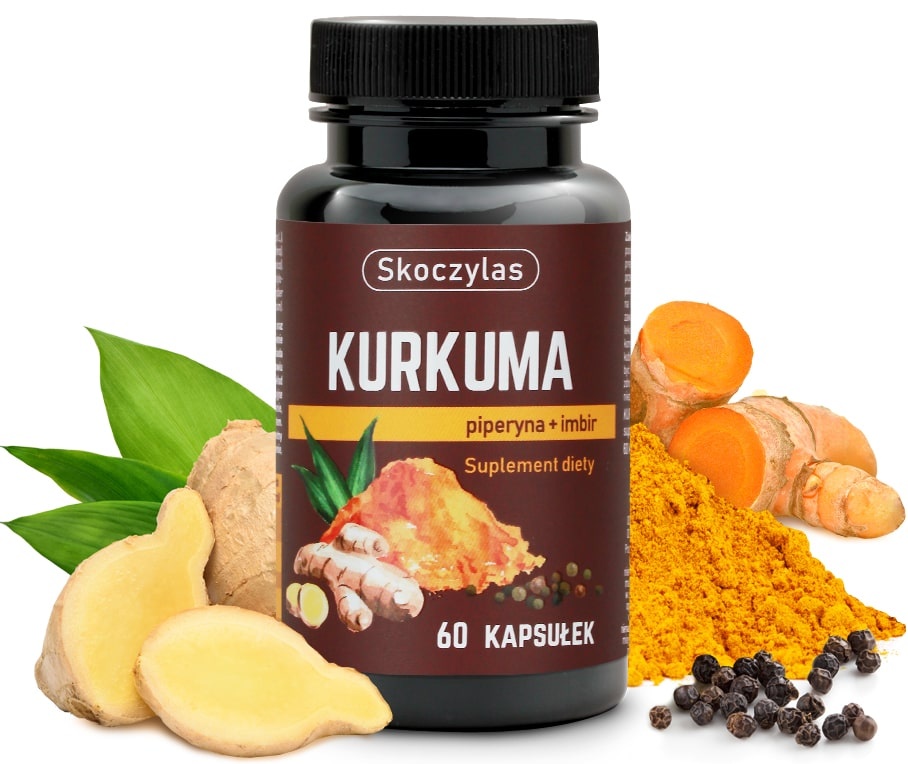
KURKUMA piperyna, imbir, resweratrol i kwercetyna
section { font-size: 1.15em; /* Zwiększenie czcionki */ margin-bottom: 20px; /* Odstęp między sekcjami */ } h2 { font-size: 1.5em; /* Zwiększenie czcionki głównego nagłówka */ } h3 { font-size: 1.3em; /* Zwiększenie czcionki podnagłówków */ } table { width: 100%; border-collapse: collapse; /* Łączy obramowania komórek */ } th, td { border: 1px solid #ddd; padding: 8px; text-align: left; } th { background-color: #4b1514; } tr:nth-child(even) { background-color: #f2f2f2; } ul li { line-height: 1.0; /* Ustawia wysokość linii na 0.5-krotność normalnej wysokości */ } KURKUMA piperyna, imbir, resweratrol i kwercetyna - Skoczylas Przeznaczenie Kurkuma wpływa korzystnie na metabolizm tłuszczów oraz poziom cholesterolu we krwi, wspiera trawienie i pracę wątroby, a także układ odpornościowy. Ma właściwości antyoksydacyjne i pomaga utrzymać w zdrowiu skórę oraz stawy. Winorośl właściwa ma pozytywny wpływ na układ sercowo-naczyniowy, ma właściwości antyoksydacyjne i wspiera kondycję skóry. Z kolei imbir wspiera trawienie, stawy i odporność. Również jest dobrym antyoksydantem. Pieprz czarny tak jak pozostałe składniki to świetny antyoksydant, wpływający na prawidłowe trawienie, odporność i skórę. Zalety starannie wyselekcjonowane źródło surowca, bez substancji konserwujących, bez przeciwzbrylaczy, bez sztucznych barwników (przezroczysta kapsułka), czarne opakowanie chroni zawartość przed niepożądanym działaniem promieni UV, bezbarwna kapsułka pochodzenia roślinnego, prosto od producenta z Polski. Składniki Ekstrakt z kłącza ostryżu długiego ( Curcuma longa L. ), ekstrakt ze skórki owocu winorośli właściwej ( Vitis vinifera ), kapsułka (substancja glazurująca: hydroksypropylometyloceluloza), kwercetyna z perełkowca japońskiego ( Sophora japonica ), substancja wypełniająca: celuloza mikrokrystaliczna, ekstrakt z korzenia imbiru lekarskiego ( Zingiber officinale ), ekstrakt z owocu pieprzu czarnego ( Piper nigrum ). Dzienna porcja Składniki Ilość w 2 kapsułkach (Zalecanej dziennej porcji) Ekstrakt z kłącza ostryżu długiego, w tym: kurkuminoidy 500 mg 475 mg Ekstrakt z winorośli właściwej, w tym: resweratrol 200 mg 100 mg Kwercetyna z perełkowca japońskiego 100 mg Ekstrakt z imbiru lekarskiego, w tym: gingerole 40 mg 2 mg Ekstrakt z pieprzu czarnego, w tym: piperyna 2,1 mg 2 mg Zalecane spożycie Dorośli 1 kapsułka 2 razy dziennie w trakcie posiłku, popijając wodą. Wskazane jest przyjmowanie preparatu przez 3 miesiące. Po tym czasie należy zrobić przerwę na okres około 1-2 miesięcy. Nie należy przekraczać zalecanej porcji do spożycia w ciągu dnia. Sposób przechowywania Przechowywać w sposób niedostępny dla małych dzieci, w suchym, nienasłonecznionym miejscu, w temperaturze pokojowej. Ważne uwagi Suplement diety nie może być stosowany jako substytut zróżnicowanej diety. Prowadzenie zdrowego trybu życia i stosowanie zrównoważonej diety są niezbędne dla zachowania dobrego stanu zdrowia. Nie zaleca się stosowania przez kobiety w ciąży i karmiące piersią. Z uwagi na zawartość ekstraktu z ostryżu długiego przy przyjmowaniu leków przeciwzakrzepowych lub innych leków wskazana jest konsultacja z lekarzem lub farmaceutą. Nie stosować w przypadku uczulenia na którykolwiek ze składników preparatu. Ilość 60 kapsułek - wystarcza na 30 dni.
Brand: SKOCZYLAS
Category: Health & Beauty > Health Care > Fitness & Nutrition > Vitamins & Supplements > Herbal Supplements